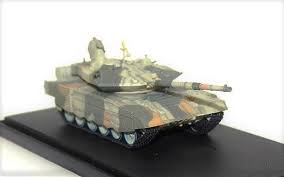
Label: Tank